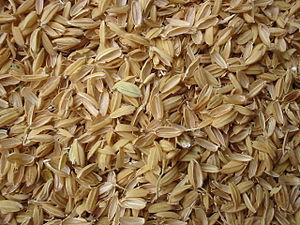
Les résidus de culture sont les parties aériennes des végétaux non récoltées et laissées sur le sol dans les champs ou les vergers au moment de la récolte : les tiges et les chaumes, feuilles et les gousses par exemple.
La balle de riz est un sous-produit dérivé du décorticage du riz, opération qui permet de transformer le riz récolté, ou riz paddy, en riz cargo. Ce dernier doit subir une deuxième étape de transformation, le blanchiment, qui consiste à ôter le péricarpe pour donner le riz blanc et un autre coproduit, le son. La balle de riz est constituée par les glumes et glumelles, bractées modifiées qui enveloppent l'épillet, et donc à maturité le caryopse constituant le grain de riz. La balle peut être utilisée comme matériau de construction, engrais ou combustible.